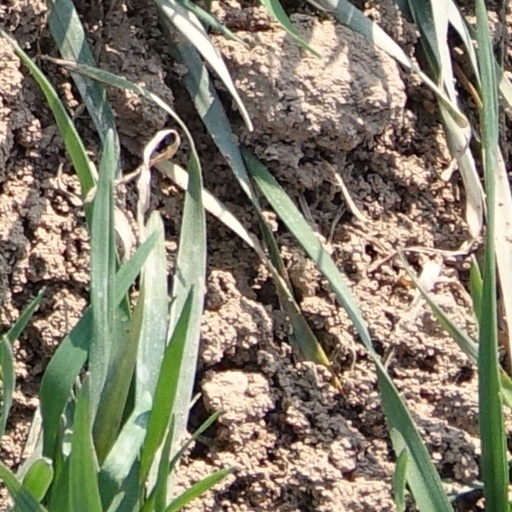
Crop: wheat